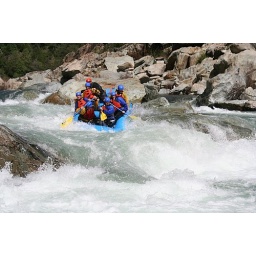
north fork american white water in california